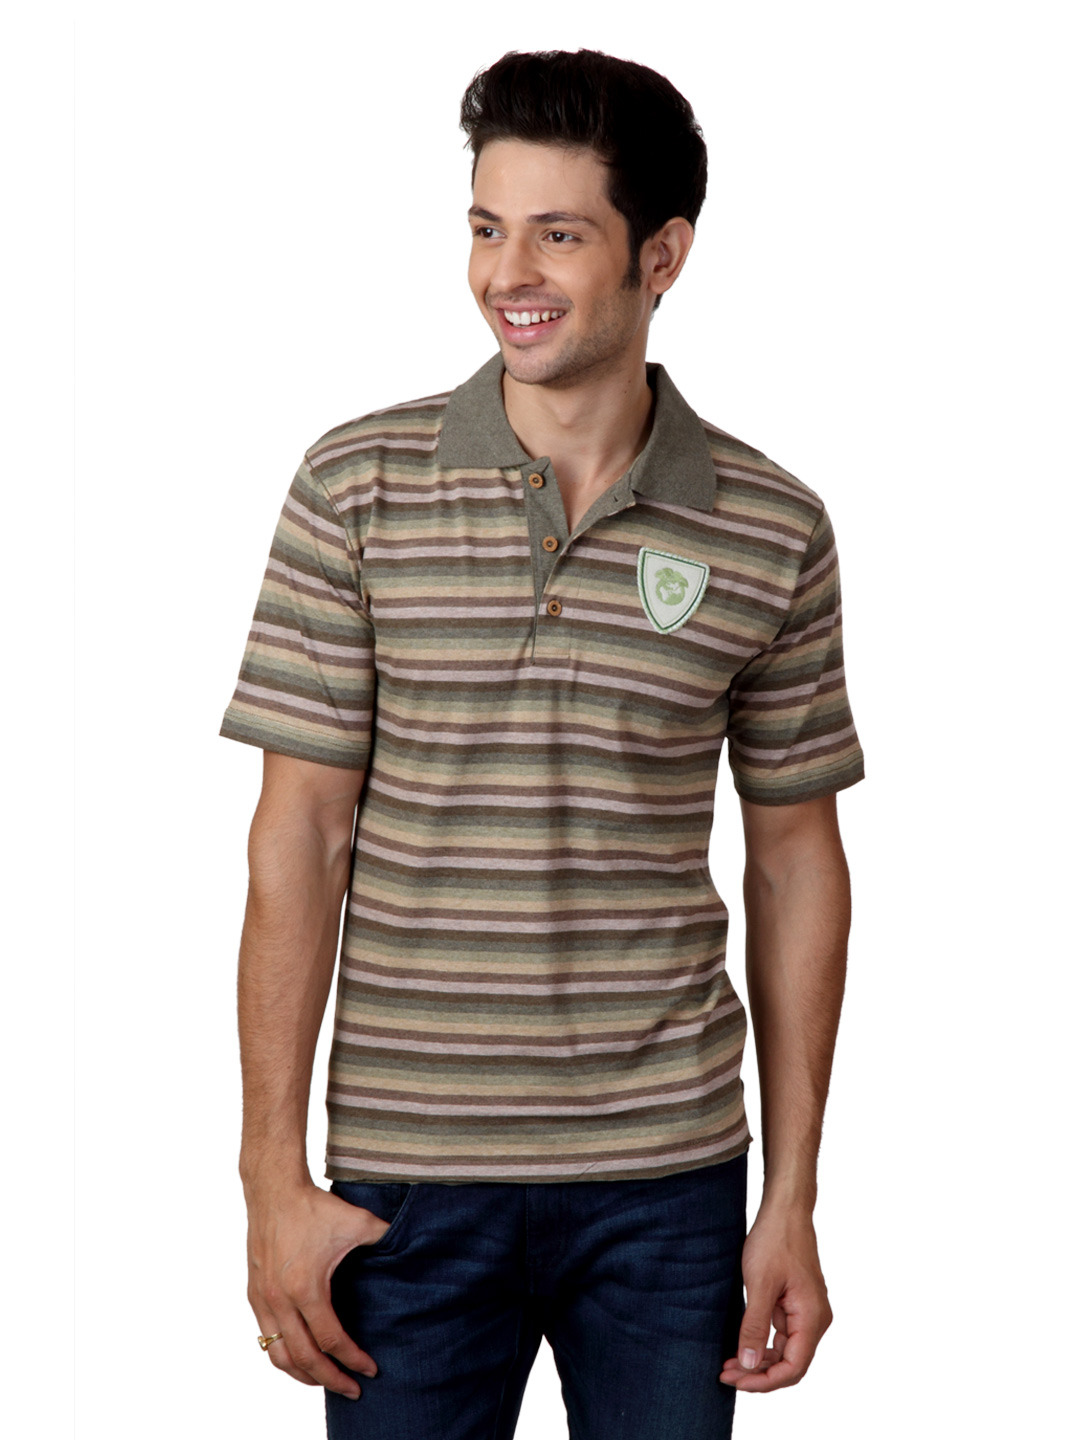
Do u speak green Men Multi Coloured T-shirt
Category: Apparel / Topwear / Tshirts
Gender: Men
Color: Multi
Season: Summer 2012
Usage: Casual